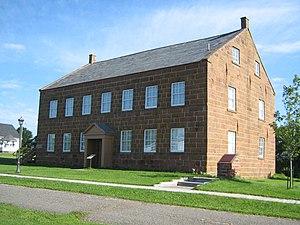
Banque des fermiers de Rustico à l'Île-du-Prince-Édouard
North Rustico est une ville dans le comté de Queens de l'Île-du-Prince-Édouard, au Canada, au sud-est de Cavendish. La municipalité a été incorporée en 1954.
La Banque des fermiers de Rustico est une ancienne banque coopérative de Rustico à l'Île-du-Prince-Édouard, active entre 1864 et 1894, et qui fut la première caisse d'épargne au Canada. L'édifice a été reconnu comme lieu historique national en 1959 et abrite un musée racontant l'histoire de la banque.
L'histoire de l'Acadie débute au XVIᵉ siècle. Ce territoire est toutefois déjà habité depuis au moins onze millénaires, d'abord par les Paléoaméricains. La période du grand hiatus, entre -8000 et -3000, correspond à un manque de preuves archéologiques. La culture archaïque maritime s'installe ensuite près de la mer et vit surtout des ressources halieutiques, côtoyant probablement d'autres peuples. La céramique est adoptée vers -500, à l'époque où se développent les peuples des Micmacs et des Etchemins. Ce qui est arrivé à ces derniers n'est pas connu, mais les Malécites, à qui leur sont probablement liés, occupent ensuite leur territoire.